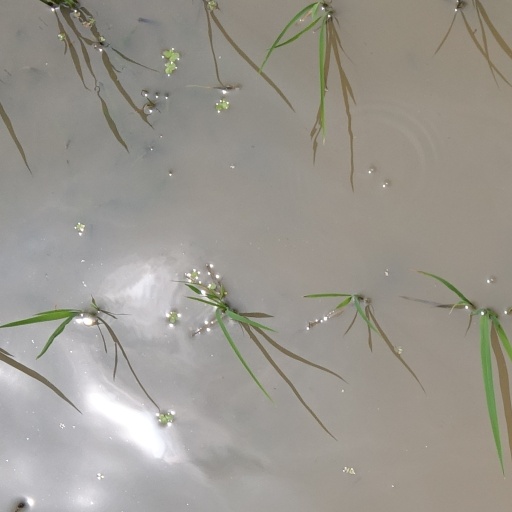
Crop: rice